Effects of Hurricane Dorian in the Carolinas

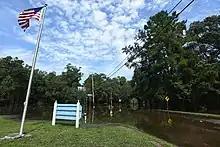

A section of U.S. Route 17 was flooded; however, the route was not shut down. A tree split in half on Marion Square and fell onto Calhoun Street; however, the mess was soon cleaned up. Water in Charleston was reportedly "knee-high" in some streets. Three tornadoes were spawned in Horry County during the storm, with the most intense tornado being ranked an EF1 on the Enhanced Fujita scale. The most intense tornado caused roof damage to homes, lifted up docks, and uprooted trees, after traveling over , causing over $200,000 in property damage. Along with this tornado, two EF0s were reported. One of them caused damage to a condominium and partially uprooted close to twelve dozen trees. The other EF0 tornado severely damaged two mobile homes, and left seven others with minor damage, while later bringing roof and facade damage to a condominium. The Waccamaw River in Conway crested at , around lower than its record of during Hurricane Florence. At Drayton Hall, Dorian uprooted 30 trees, causing the property around $100,000 in damage. A part of a church's roof on James Island was ripped off during the storm. In DeBordieu, storm surge rushed through one neighborhood in the town. A family of six on Saint Helena Island said that they had lost their house and enclosures for over 200 animals. They had also said "It sounded like a freight train coming through the house". On South Island, 42 nests were destroyed, or around 7 percent of the total amount of laid eggs on the island. On Sandy Island, 38 nests were destroyed, or around one third of the total laid eggs.